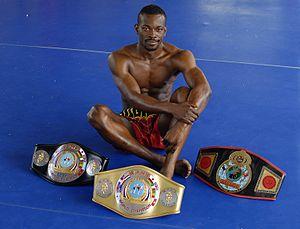
Le 2 avril 2011, le brestois Aïello Batonon devient champion du monde de boxe thaïlandaise dans la catégorie des moins de 75kg.
"Aïello Batonon est un boxeur gabonais. Il a remporté le titre de champion de France de Muay thaï en 2009. Il est ensuite champion d’Europe WPMF en 2010. Enfin, il décroche le titre de champion du Monde ""World Professional MuayThai Federation"" en 2011.